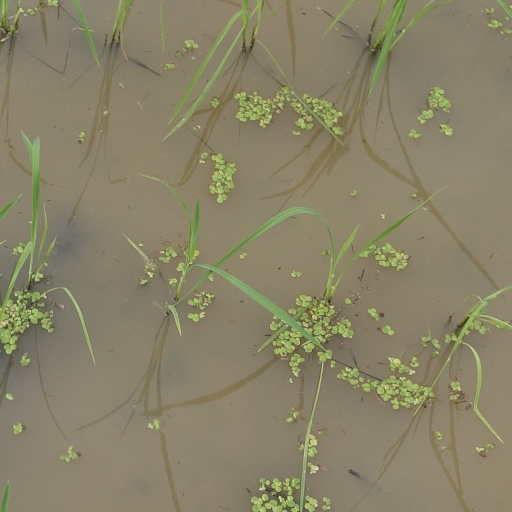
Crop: rice